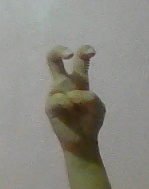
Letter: toot